Jeroboam

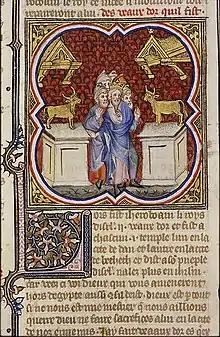
Jeroboam setting up two golden calves, Bible Historiale, 1372

The account of Jeroboam's life, like that of all his successors, ends with the formula "And the rest of the acts of Jeroboam, how he warred, and how he reigned, behold, they are written in the book of the chronicles of the kings of Israel".